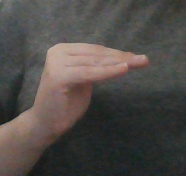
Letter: haa